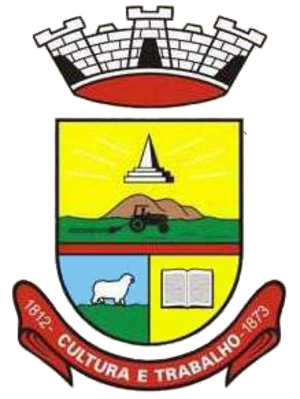
Arroio Grande est une ville brésilienne du Sud-Est de l'État du Rio Grande do Sul, faisant partie de la microrégion de Jaguarão et située à 339 km au sud-ouest de Porto Alegre, capitale de l'État. Elle se situe à une latitude de 29° 40′ 00″ sud et à une longitude de 53° 40′ 00″ ouest, à une altitude de 22 mètres. Sa population était estimée à 18 358 en 2007, pour une superficie de 2 518 km².